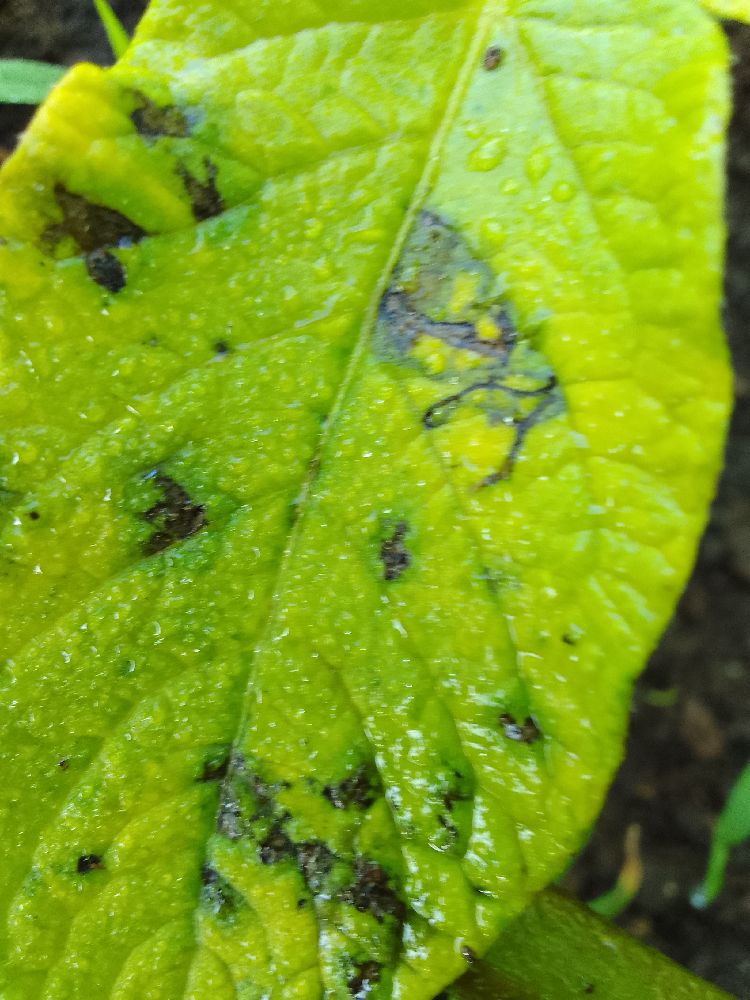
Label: Early blight